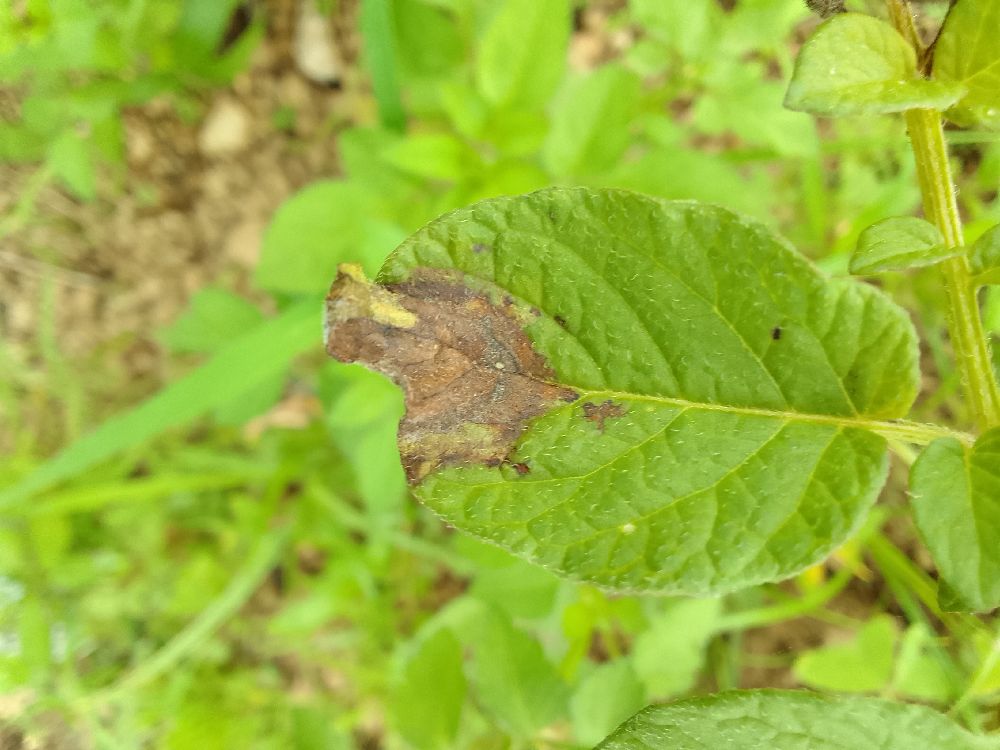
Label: Late blight